Yorktown Center

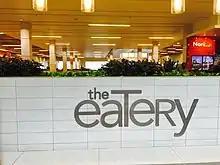
Yorktown Center Food Court

In 2014, Yorktown Center management spent $18 million dollars renovating the food court by adding more healthy options. Upgrades in the food court added 200 seats, entertainment screens, work stations for shoppers to plug in laptops, and a family lounge.